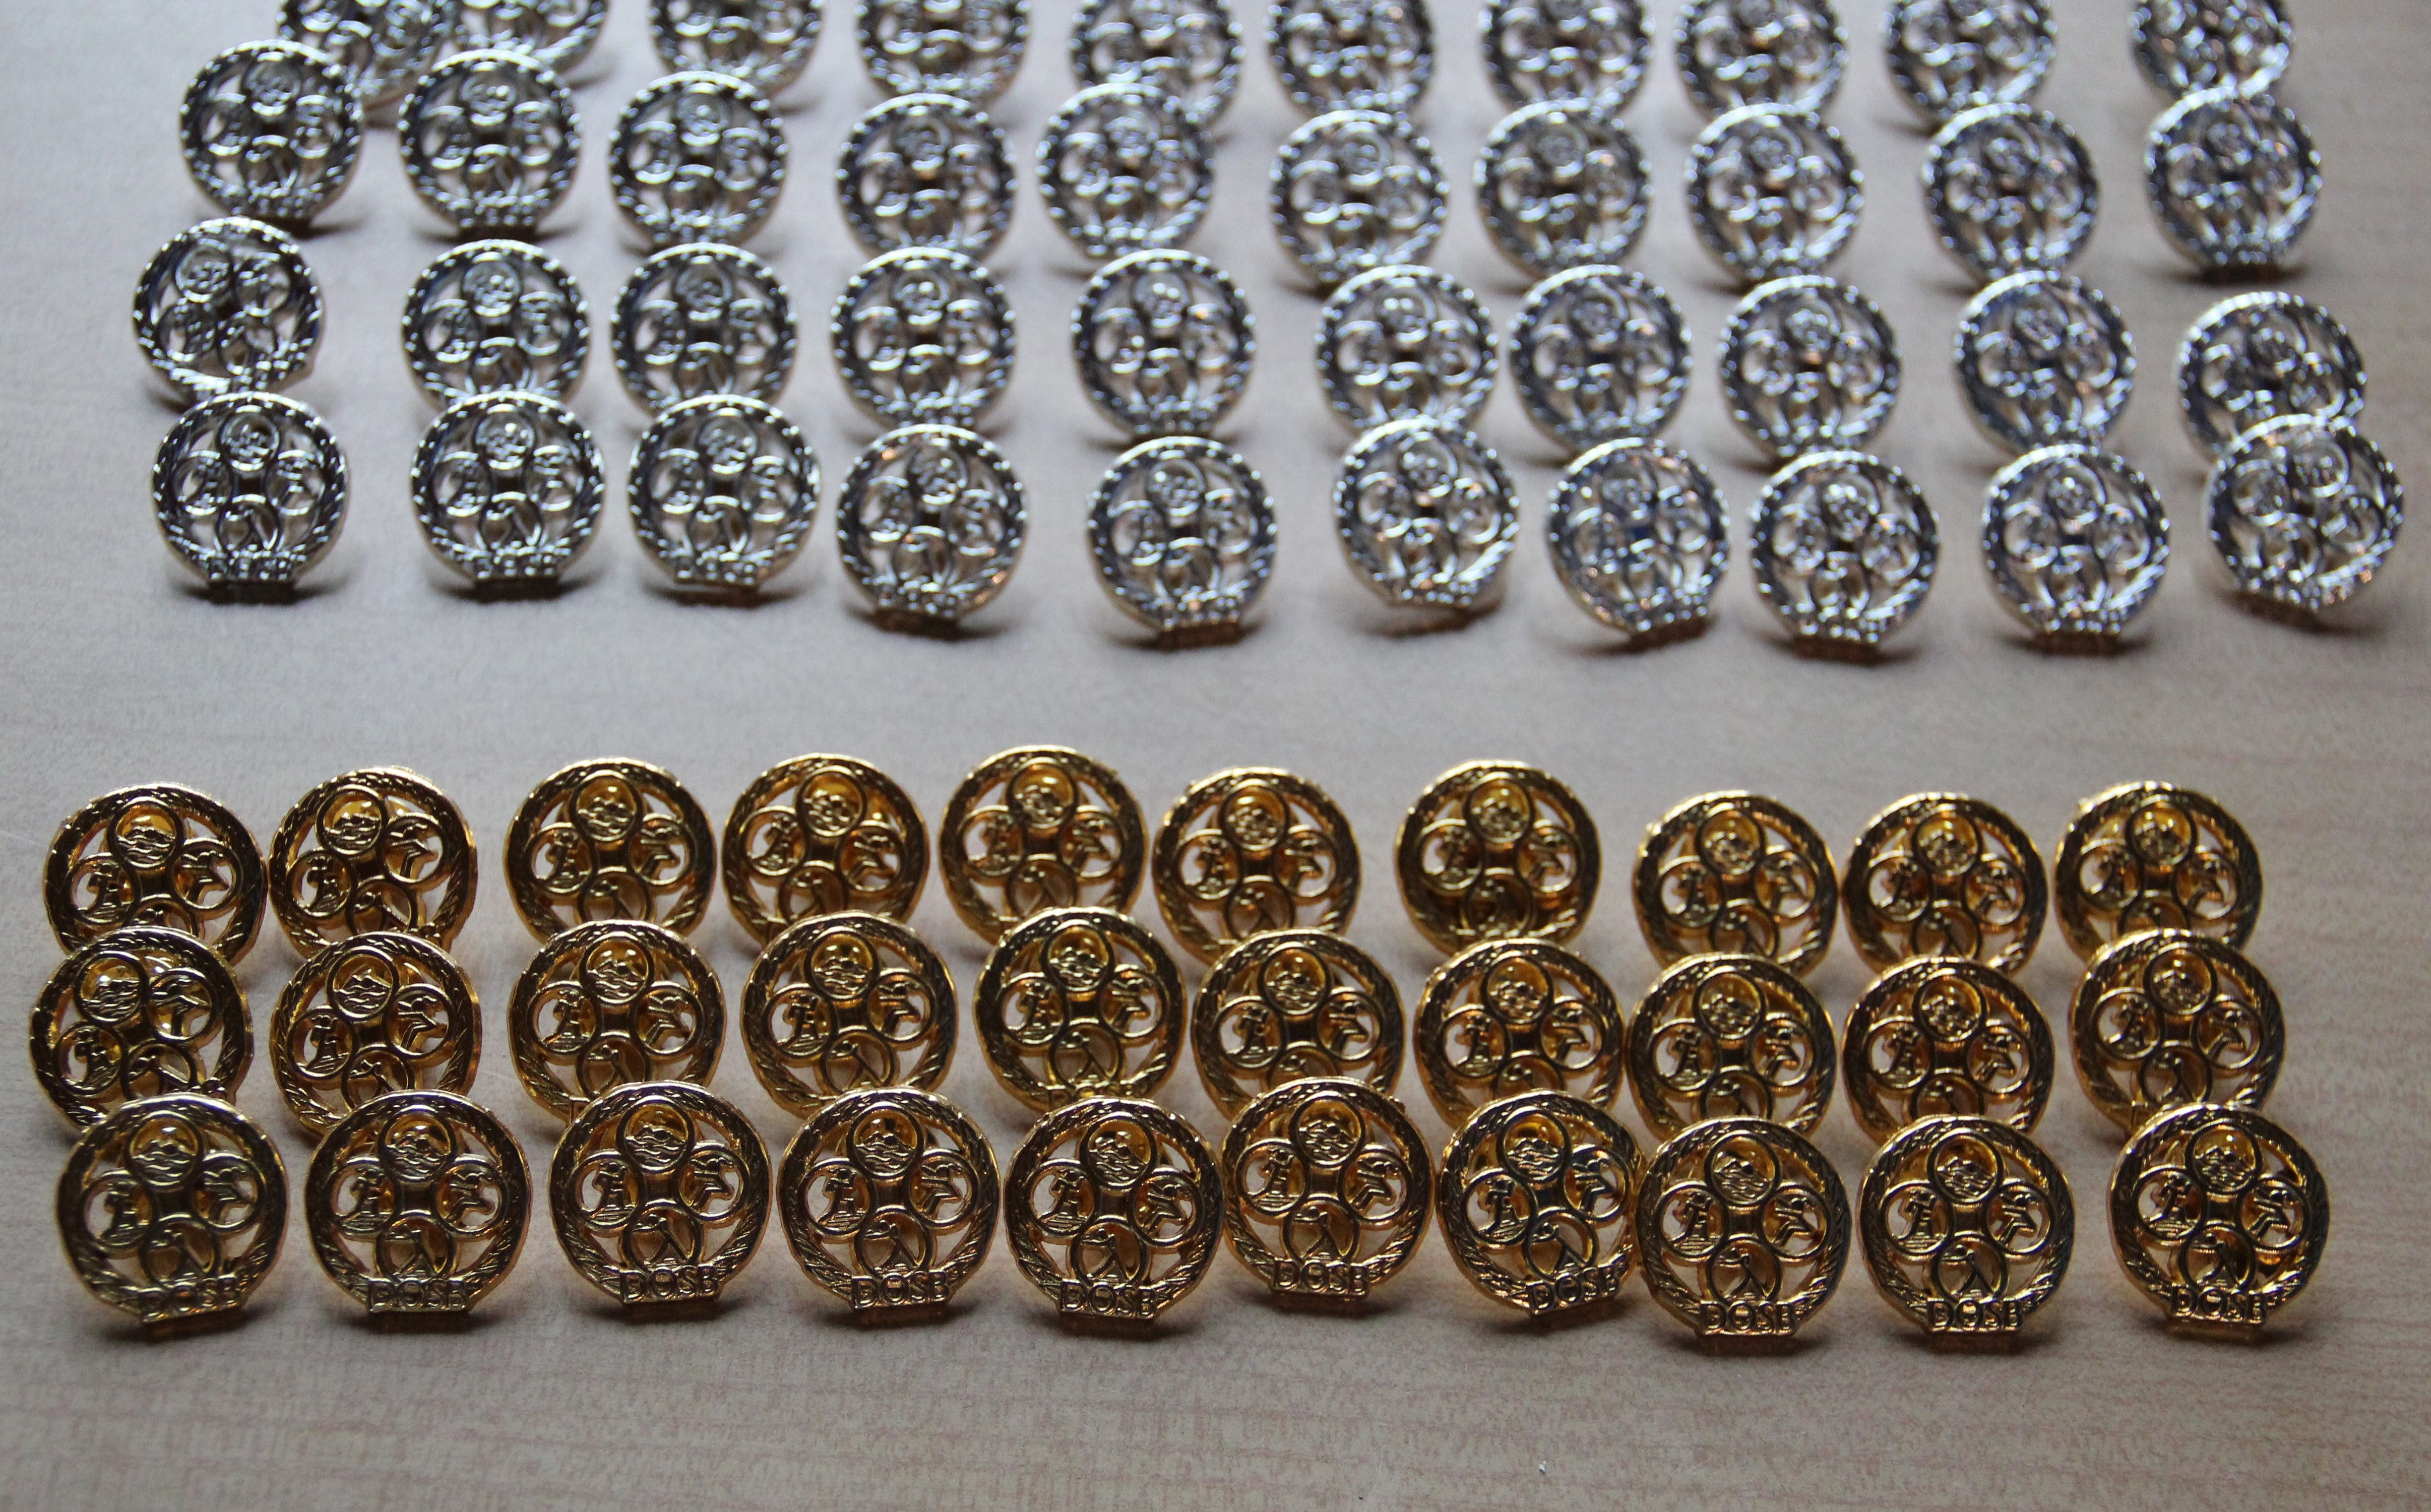
number, metal, material, jewellery, font, pin, gold, silver, german sports badge, sportabzeichen, golden sportabtzeichen, silver sportabtzeichen, ausszeichnung, golden needle, silver needle, fashion accessory